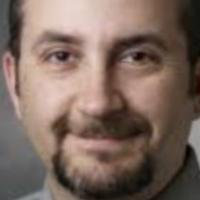
Age group: age 41-55